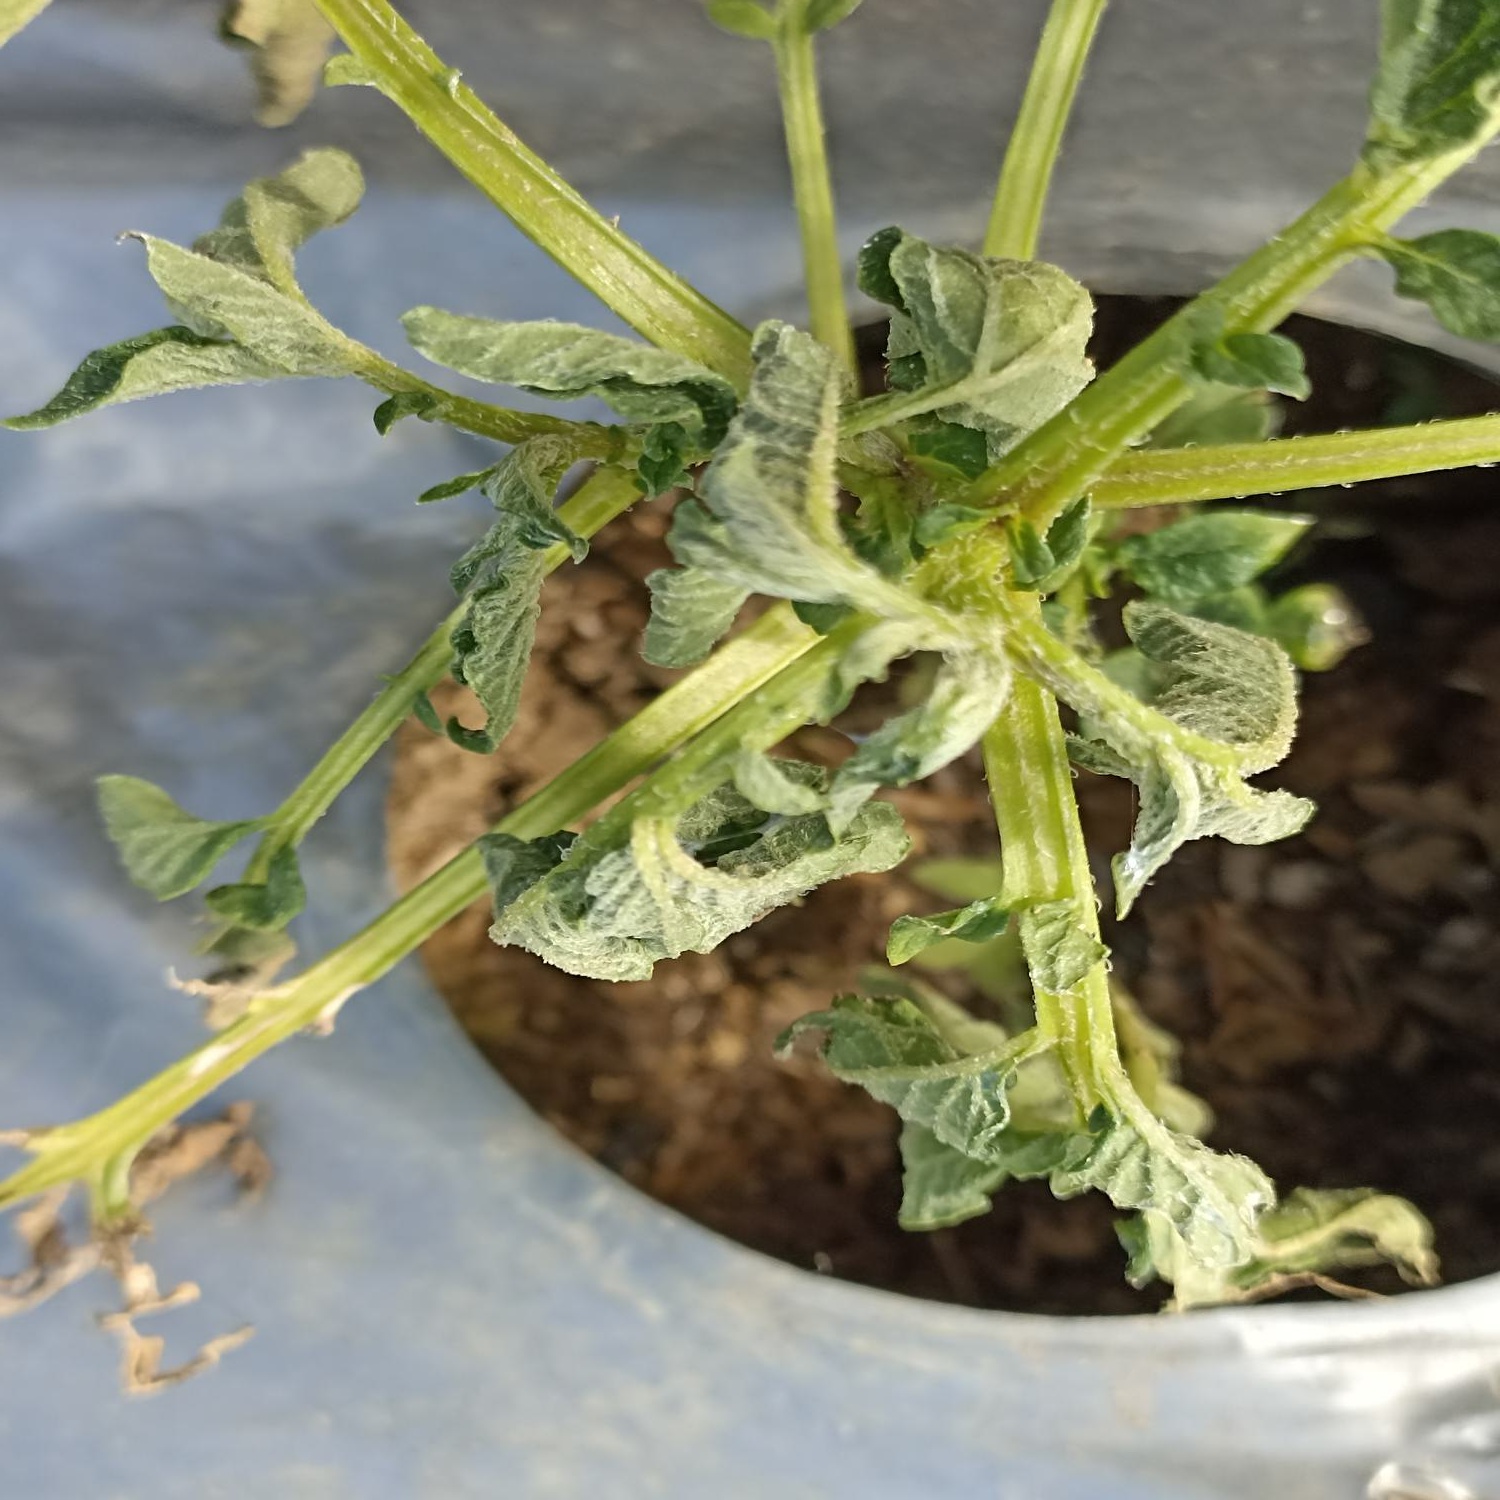
Etiqueta: Pudricion_Parda